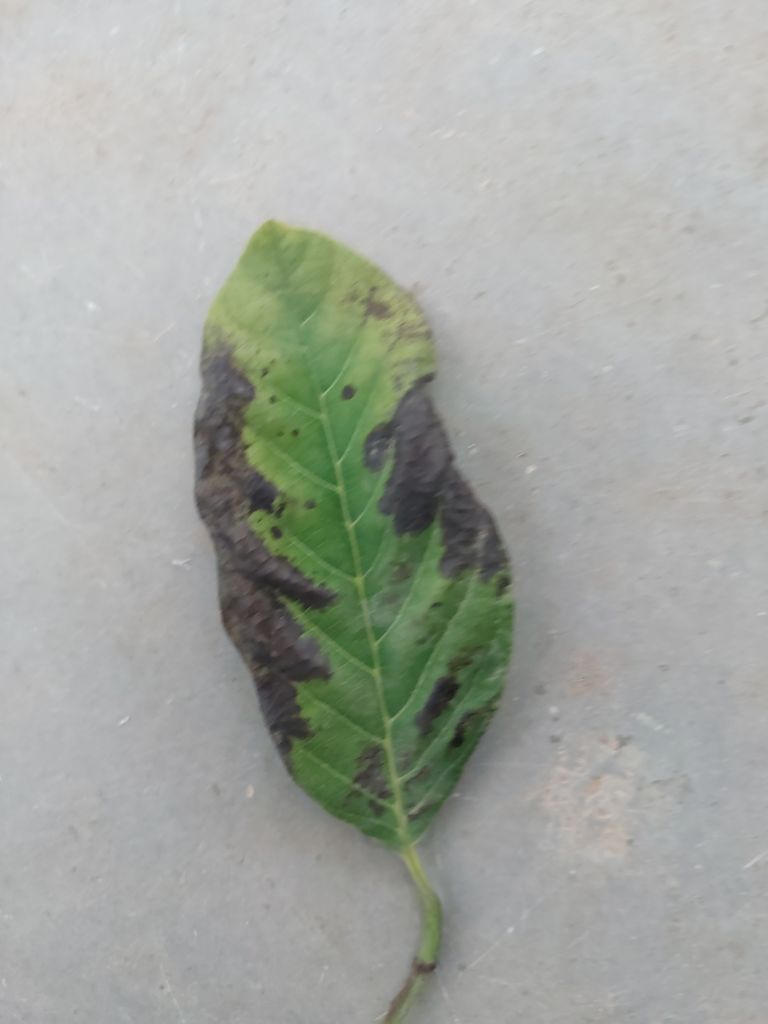
Disease label: Leaf spot on Leaves